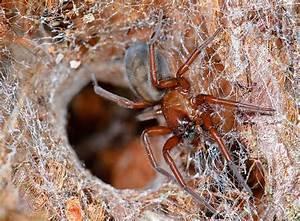
spider